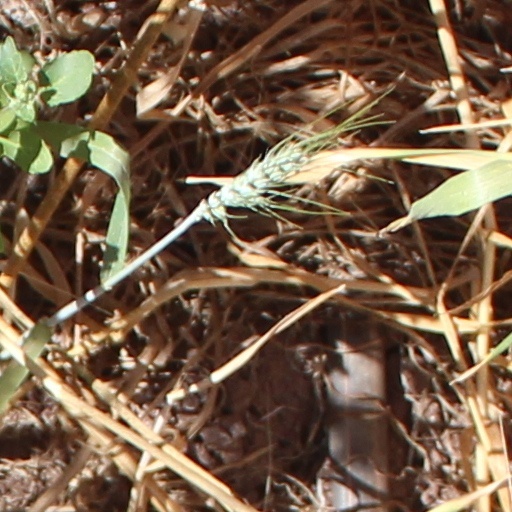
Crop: wheat